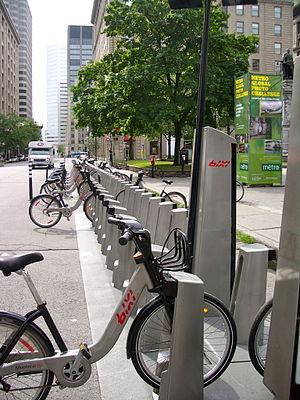
La pratique du vélo à Montréal est l'une des plus importantes en Amérique du Nord. L'agglomération de Montréal possède un réseau qui couvrait près de 748 km en 2015. Certaines pistes du réseau, dont la piste Claire-Morissette et l'Axe Nord-Sud, subissent un fort achalandage. Les utilisateurs de vélo montréalais ont accès à un système de vélos en libre service appelé BIXI qui offrait l'accès à près de 5 200 bicyclettes réparties dans 460 stations en 2015. La ville de Montréal considère d'ailleurs que le « vélo est une composante essentielle du système de transport montréalais ».